Mark Lajal

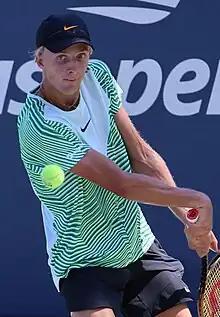
Lajal at the 2023 US Open

He has a career high ATP singles ranking of world No. 147, achieved on 28 July 2025. He also has a career high ATP doubles ranking of No. 703, achieved on 25 November 2024.